Usain Bolt

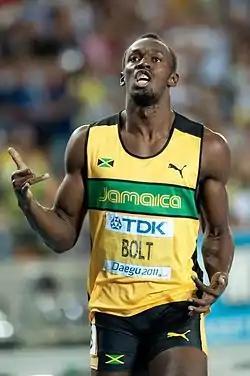
Bolt during the 200 m final at the 2011 World Championships in Daegu

Bolt went undefeated over 100 and 200 m in the 2011 season. He began with wins in Rome and Ostrava in May. He ran his first 200 m in over a year in Oslo that June and his time of 19.86 seconds was a world-leading one. Two further 200 m wins came in Paris and Stockholm the following month, as did a 100 m in Monaco, though he was a tenth of a second slower than compatriot Asafa Powell before the World Championships.